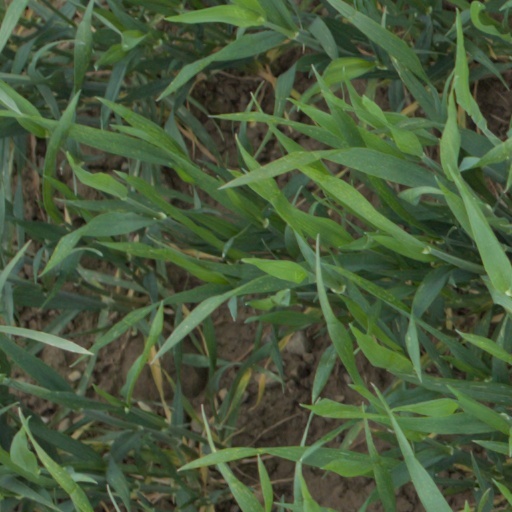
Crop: wheat